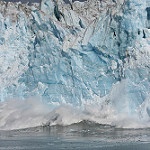
Scene: Outdoor